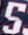
Number: 5